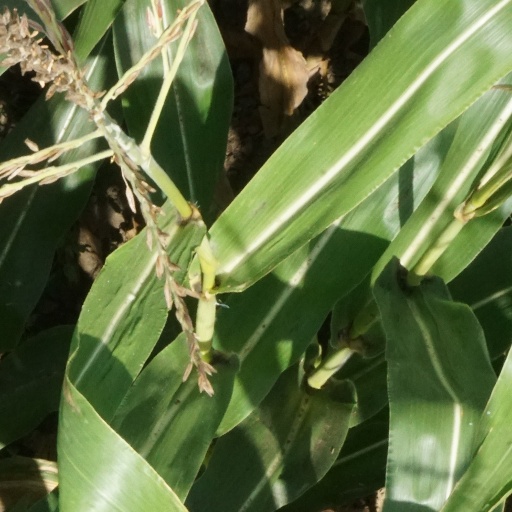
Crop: maize; corn